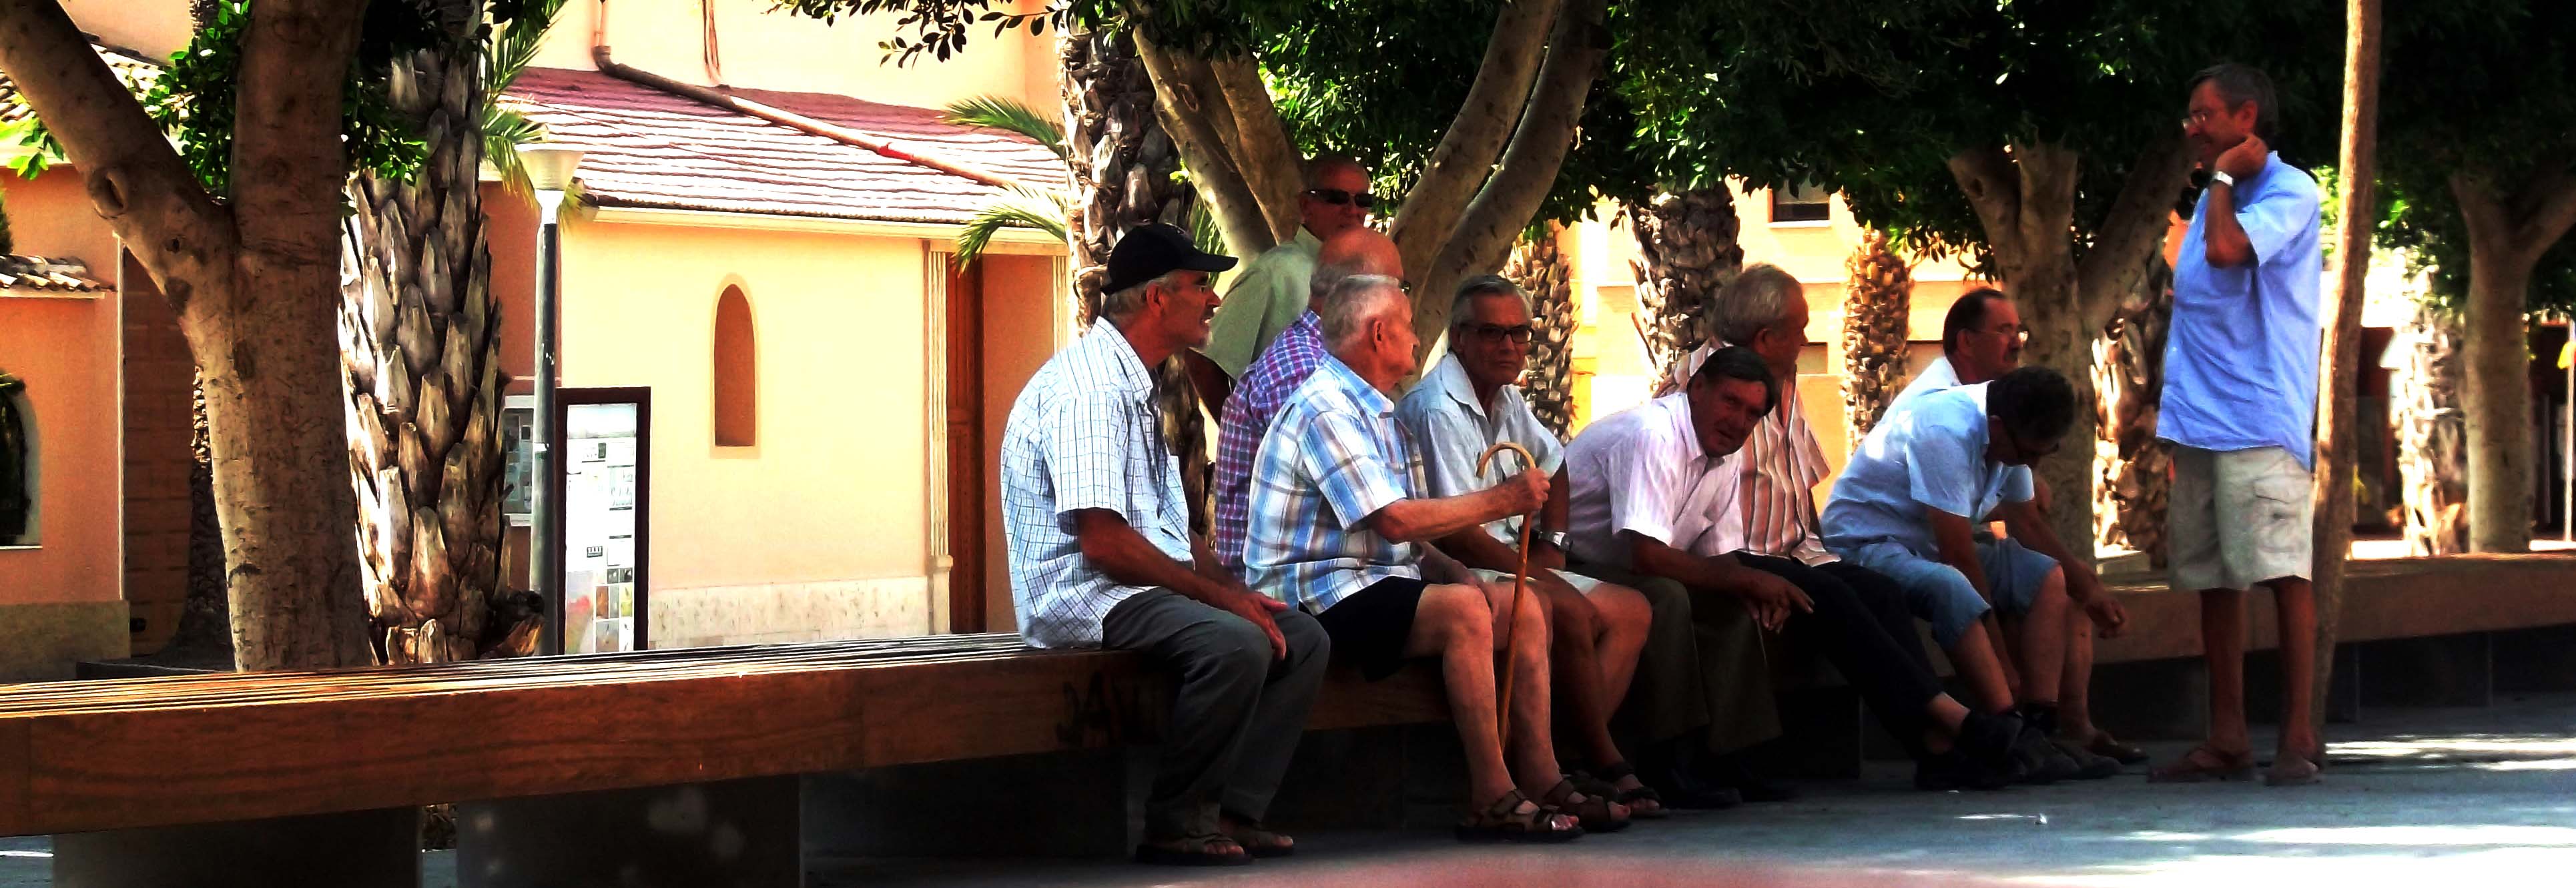
light, street, summer, contrast, tourism, colour, lines, spain, fuji, dailyshoot, vividstriking, anawesomeshot, finepix, dazzlingshot, leshaines